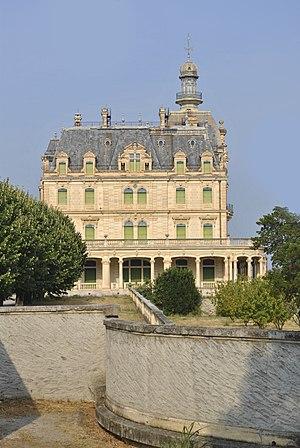
Le château d'Aubiry est un château de style éclectique néo-baroque construit à Céret à la fin du XIXᵉ siècle.